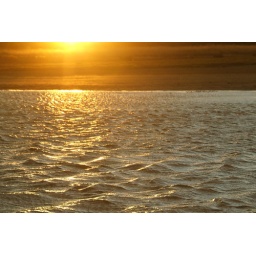
A choppy windswept sea reflects the moment of the sun setting in vivid orange and yellow